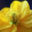
Label: poppy